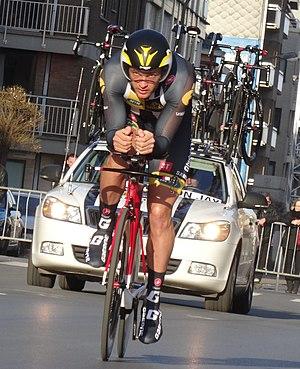
Reportage réalisé le vendredi 6 mars à l'occasion du contre-la-montre individuel du prologue des Trois jours de Flandre-Occidentale 2015 à Middelkerke, Belgique.